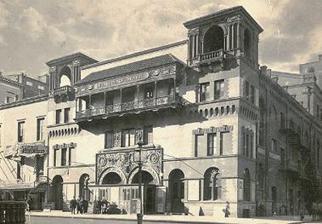
Building: Irving Place Theatre
Country: United States of America
Year built: 1888
For the rock venue, see Irving Plaza . An undated photograph of the Irving Place Theatre The Irving Place Theatre was located at the southwest corner of Irving Place and East 15th Street in the Union Square neighborhood of Manhattan , New York City . Built in 1888, it served as a German language theatre, a Yiddish theatre , a burlesque house, a union meeting hall, a legitimate theatre and a movie theatre. It was demolished in 1984. History The original building on the site was Irving Hall , which opened in 1860 as a venue for balls, lectures, and concerts. It was also for many years the base for one faction of the city's Democratic Party. The facility was rebuilt, and opened as Amberg's German Theatre in 1888 under the management of Gustav Amberg, as a home for German-language theatre. Heinrich Conried took over management in 1893, and changed the name to Irving Place Theatre . The first night of the play Narrentanz ( The Fool´s Game ) by Leo Birinski took place here on November 13, 1912. In 1918 the facility became the home of the Yiddish Art Theater company under the management of Maurice Schwartz . By the 1920s burlesque shows were offered alongside Yiddish drama. Composer-arranger Harry Lubin , of The Outer Limits fame, was musical director of the theater during the 1920s and 1930s. Clemente Giglio converted the theatre in 1939 into a cinema to present Italian films. In 1940 it was taken over by a group of non- Equity actors, the "Merely Players", whose productions were picketed by the theatrical unions. During World War II it presented a steady program of mixed bills of Soviet propaganda and French films, as well as weekly folk dance sessions. Ethnic theater and the immigrant Comparative Study on ethnic stages in the United States show ethnic stage activity spanning over a century and a half. Ethnic stages were created by and for immigrants themselves coming from Europe, Latin America, and Asia. Ethnic stages resonated strongly with immigrants because it reflected on their concerns and experiences. Ethnic stages were primarily designed to have immigrant-themed works for recently arrived immigrant audiences. Through the ethnic stage, immigrants maintained and expanded their cultural memory. Immigrant influence on American society can be pinpointed to places like Swede Town (Chicago); Little Germany (New York); Little Italy (New York); and chinatown (San Francisco, New York, Los Angeles). Despite the overt, clear presence of immigrant communities all over America, the ethnic stage was hidden and closed-off from outsiders. Those not part of specific ethnic communities were not aware or interested in that community's theater. Ethnic theater was undermined by immigrants themselves. First generation immigrants preferred plays in their homeland language while second generation immigrants favored mainstream theater in the English-language. Despite this division, ethnic theater prospered in the face of continuous mass immigration, lasting several decades or a century. Immigrants and their descendants never completely lost interest in ethnic theater but with the advent of film, immigrants, like their American counterparts attended American Motion Pictures, providing them insight into their new home and assimilating them. The vaudeville was also another competing form of entertainment eager to lure in immigrants as audience members. The vaudeville and the ethnic theater played different social functions. Ethnic stages such as Yiddish and Italian theater sought to preserve cherished aspects of old-world culture. Through the celebration of shared values, ethnic theaters gave immigrants a sense of community and solidarity in the face of increasingly chaotic and diverse everyday life in the city. Vaudevilles, on the other hand, served to interpret ethnic communities via ethnic caricatures through comedy. At times, ethnic communities protested their caricatures in the vaudeville but nonetheless were among the audience members of the vaudeville. Just like ethnic theater, the vaudeville offered a glimpse of immigrant life though, the vaudeville heavily stressed ethnic caricatures. Immigrants were drawn to the vaudeville primarily because these ethnic caricatures though unfavorable, bore a realistic resemblance to the immigrants and they would encounter on the streets and neighborhoods. As a German theater In 1893, Polish immigrant, Heinrich Conried changed the theater's name to Irving Place Theater. He worked as a director and manager, establishing the theater's success and financial stability until 1903. Though Conried aimed to primarily attract New York's German-speaking population, not all were regular theatre-goers, so he devised a program with a frequent change of bill to expand his audience. Each week he presented three or more different plays ranging from classics to comedies, and his theater was acclaimed for having a varied repertory. Musical plays were also presented, especially those popular on German stages such as Kumarker und Picarde and Das Versprechen hinter’m Herd (The Promise Behind the Hearth). Conried sought to expand and educate his audience through the institution of an outreach program in eastern universities, providing performances of the German classics and comedies to students from Yale, Harvard, Princeton, Cornell, and Columbia. Through this program, students were encouraged to regularly attend the Irving Place Theater. In 1901, sponsored by Yale's German Department, Conried's company performed Lessing's Minna von Barheim in New Haven. In 1903, after being manager at the Irving Place for ten years, Conried took directorship of the Metropolitan Opera but would still continue as director of the Irving place until he fell ill and resigned in 1908. The Irving Place Theater like other German Theaters were undermined by their commitment to produce classic German drama and their desire to give in to mainstream American demands by merely producing German versions of popular American theater. The German theater's audience was also torn by first and second generation Germans.The type of repertory offered by theaters was a critical factor in determining the type of audience. The first generation sought to watch traditional or classic repertory and the Americanized second generation preferred popular farces. Because first generation and second generation sought to watch different things, Conried devised varied program at Irving Place where he included both high-end classics and popular farces in order to diversify and expand his audience. In theory, however, Conried had envisioned a theater solely dedicated to serious drama, connecting back to German roots. In his 1898 speech, celebrating his twenty-fifth anniversary of his theatrical career, Conried expresses that German theater should be “a reflection of the dramatic literature of the old fatherland, and in that way to be the first and most powerful pillar for the cultivation and maintenance of German culture in America”. Nonetheless, the German theater was constantly divided since first and second generation immigrants sought different repertories. Peter Conolly-Smith examines the German theater's demise in a study, conveying that the German theater's collapse in American culture had little to do with the animosities against German immigrants produced by World War I and more to do with German theater's assimilation into American culture. Actor Rudolf Christians took over of Irving Place Theater in 1913 as director of the company alongside two other manager-directors until 1918 when the company disbanded. Christian's vision similarly aligned with that of Conried's. They both sought to present great modern plays and the classics. Under Christians, for the first time in the U.S., George Bernard Shaw's Pygmalion was presented in German. Both Christians and Conried desired to attract non-German speakers as their audience though at the core of their audience were German immigrants. Under Christians, the New York Times remarked on how the Irving Place Theater embodied German patriotism in the U.S. before America's entrance into the war. After America's involvement, German patriotism decreased because Germany had become America's enemy, and in 1918 the Irving Place Theater was driven to its demise as a German company. The collapse of the Irving Place theater like any other German theater was caused by various many factors: anti-German prejudice, German America's lack of interest in the German stage, and other competing forms of entertainment such as films, English-language theater, and the vaudeville. As a Yiddish theater By 1910 Yiddish theater was flourishing on the Lower East Side in New York City, and Yiddish companies had taken over many German theaters on the Bowery ; from the late 1910s to the early 1920s, Yiddish theater gradually moved northward, first to Second Avenue and then to Irving Place and East 16th Street, reflecting the beginning dispersion of the East European immigrant Jewish community. The Irving Place theater came under the management of Jewish actor, director, and producer Maurice Schwartz in 1918, and he changed the name to the new Yiddish Art Theater. His new theater thrived until it is disbanded in 1950. Yiddish Theater began in Europe in the early 18th century and came to the United States with mass Eastern European immigration, thriving primarily in New York City from the  late 19th to mid-20th century. The idea to establish a Yiddish theater came from the immigrant community who wanted to combat the effects of shund (trash) popular entertainment. For the immigrant community, Yiddish theater offered entertainment, an escape, and reminisces of immigrant life and home traditions. When the theater opened for the first time as the new Yiddish Art Theater on August 30, 1918, it did not find huge success. Zalmen Libibin's Man and his Shadow, did not meet audience and critic expectations. The new theater would find success with Peretz Hershbein's The Forgotten Nook and The Blacksmith's Daughter , both of which emphasized on the idyllic, village life, something that resonated strongly with immigrants. The Yiddish Art theater at Irving Place, like other Yiddish theaters, rejected popular, sentimental and melodramatic improvisations, and instead focused on quality by carefully rehearsing plays, ensemble, acting, and presentation. Yiddish theater was an entertainment of cultural exchange. Through the translations of classics, immigrants could learn about world literature; through the translation of popular American theater, immigrants could americanize. After World War I, Yiddish theater in America began to show signs of a struggling show business. Restricted immigration and a demographic movement away from New York City's old neighborhoods affected the Yiddish theater's prosperity. Ever-increasing assimilation by immigrants continually pushed Yiddish language and Yiddish theater out America. English words made their way into Yiddish dialogue while American mainstream productions influenced Yiddish productions. Just like had occurred in German theaters, the younger generation of immigrants preferred English-language, americanized theater, shows and films. With time, the Yiddish theater's audience decreased, and Yiddish plays were placed on limited runs. Just as in theater in general, the Yiddish theater's demise would come with the spread of film and television. The domination of Hebrew also drove out Yiddish language and Yiddish theater. Hitler and Stalin were responsible for the waning of Yiddish culture. They destroyed old world sources and texts of Yiddish language and culture. Nonetheless, today there are Jewish organizations and centers that sponsor theater-related events. And many are still interested in making Yiddish theater accessible especially since Yiddish theater still resonates with American Jews because it carries memories of their ancestors and cultural traditions. In culture The theater is the setting for the 2013 fictional play, The Nance . References Notes